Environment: real
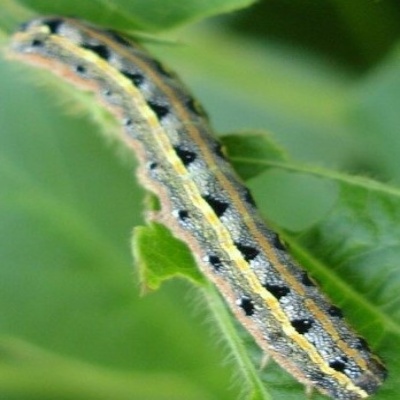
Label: fall_armyworm